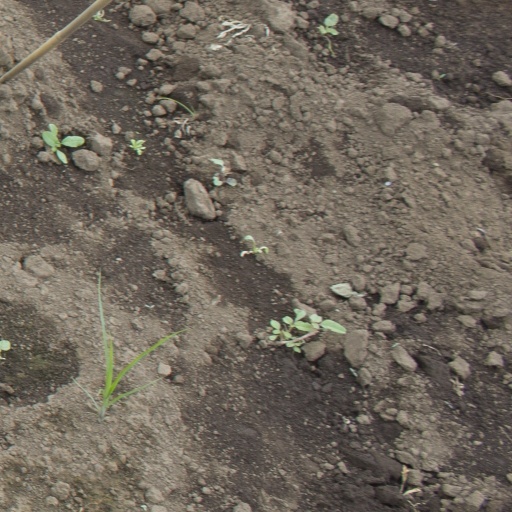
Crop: soybean